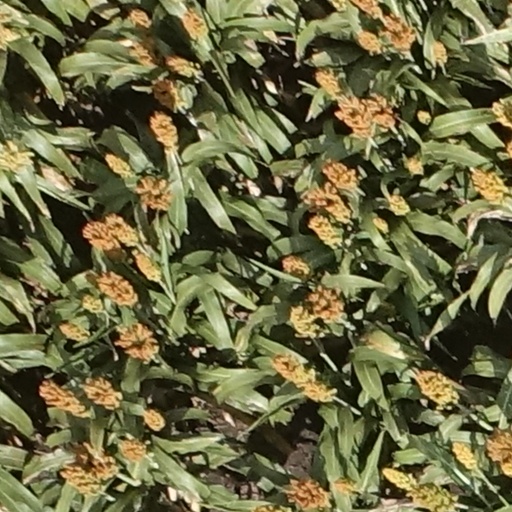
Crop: sorghum